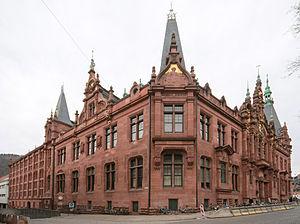
Josef Durm, né le 14 février 1837 à Karlsruhe et mort le 3 avril 1919 dans la même ville, est un architecte historiciste, archéologue du bâti, officier du bâtiment et professeur d'université allemand.
Samuel von Pufendorf né le 8 janvier 1632 à Dorfchemnitz en saxe, mort le 13 octobre 1694 à Berlin, est un historien, juriste et philosophe allemand, représentant du droit naturel moderne ou protestant.